Harriet Persis Hurlbut

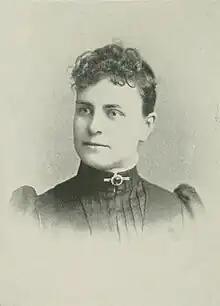
Harriet Persis Hurlbut, "A woman of the century"

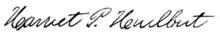
Hurlbut's signature

Harriet Persis Hurlbut (February 26, 1862 – March 20, 1932) was an American artist. Like her father, she was fond of historical and genealogical matters. One of her paintings hangs in the rooms of the Chicago Historical Society, being a portrait of the early explorer Samuel de Champlain.